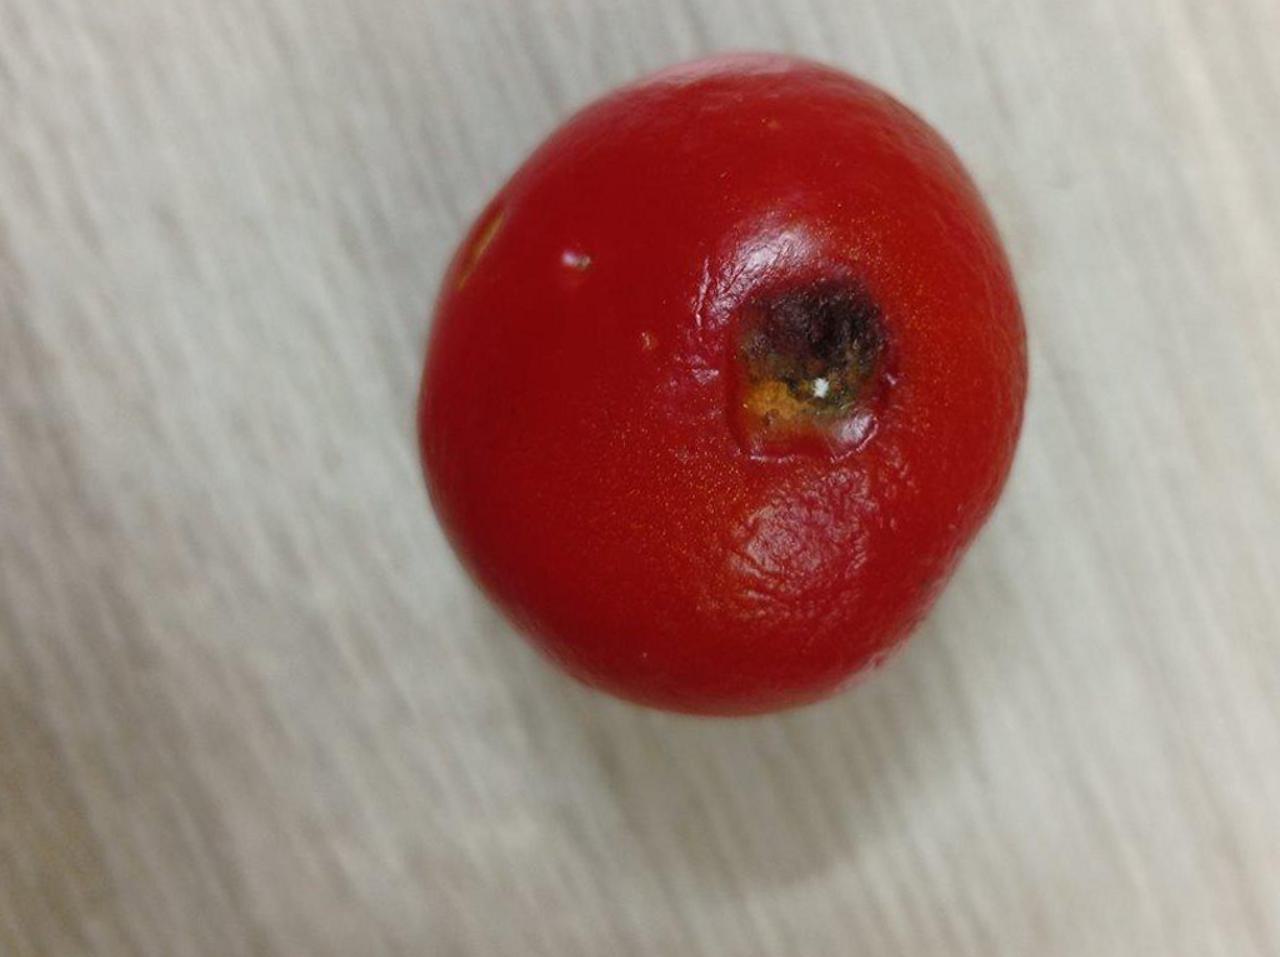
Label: Rotten